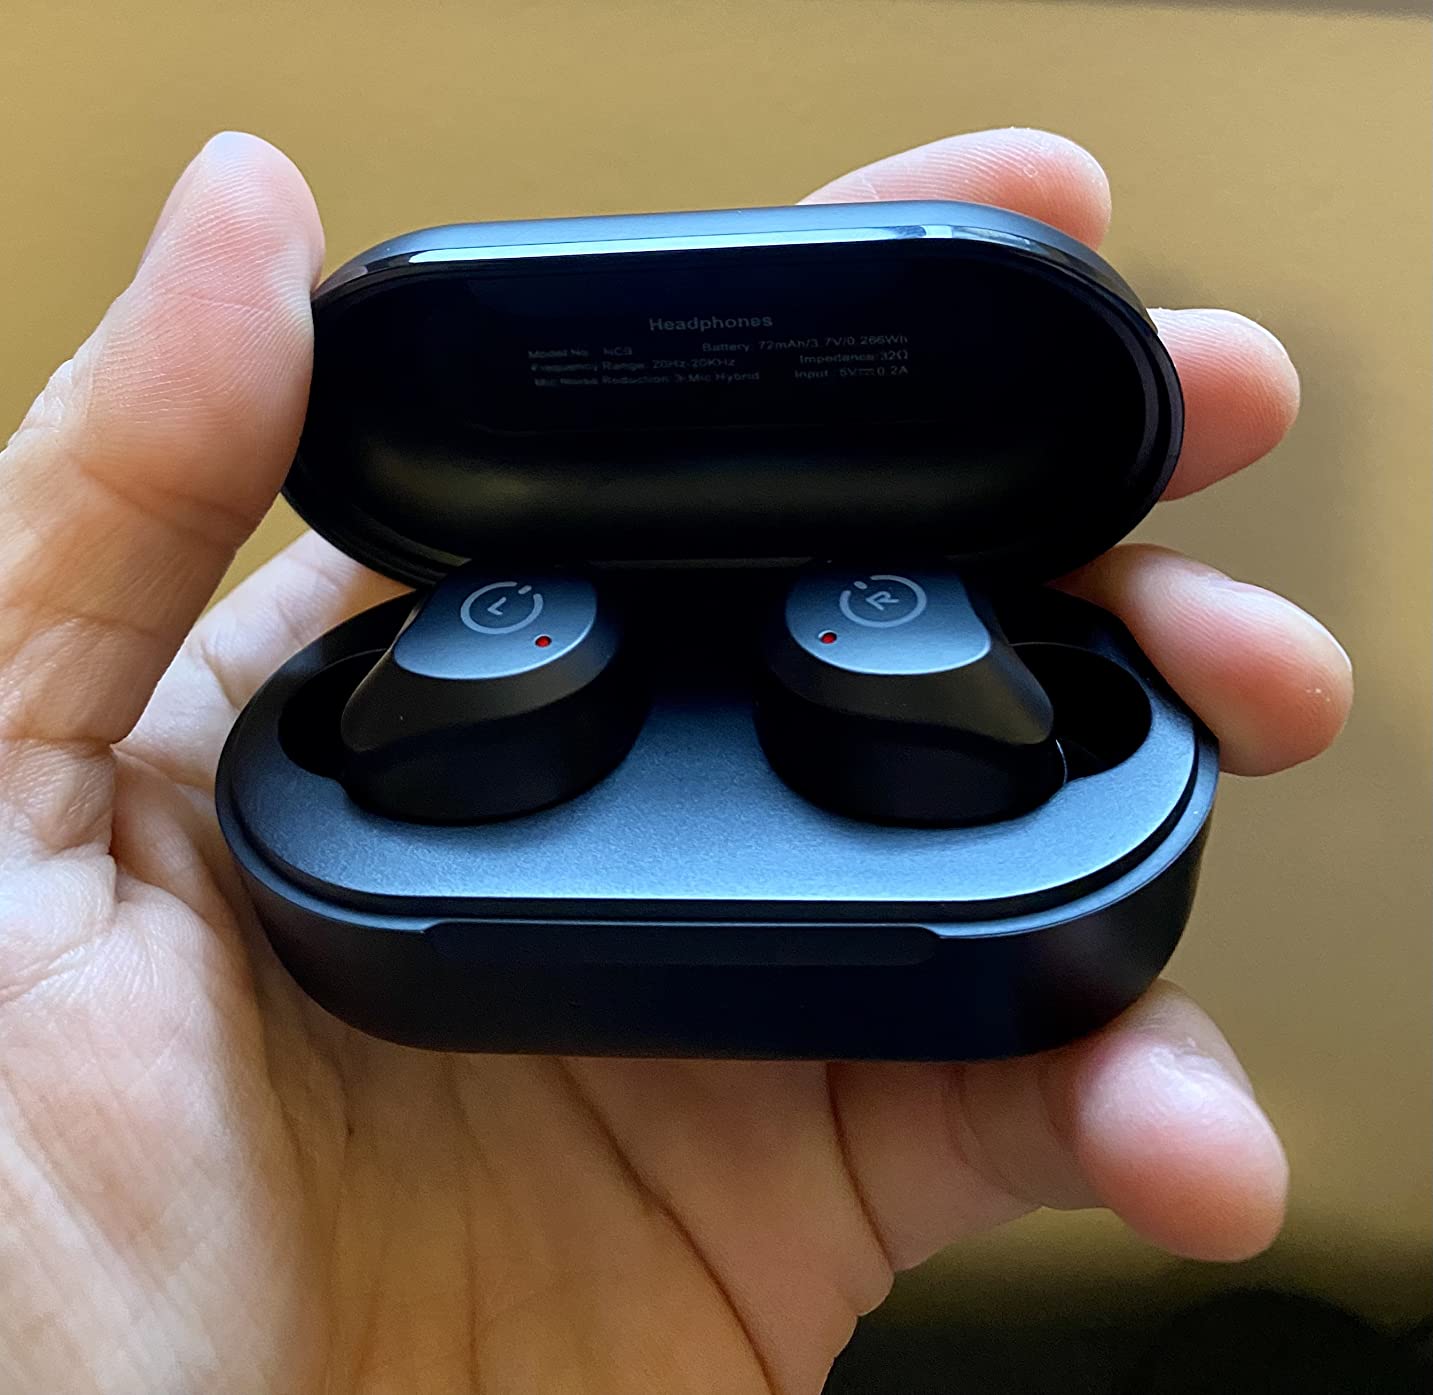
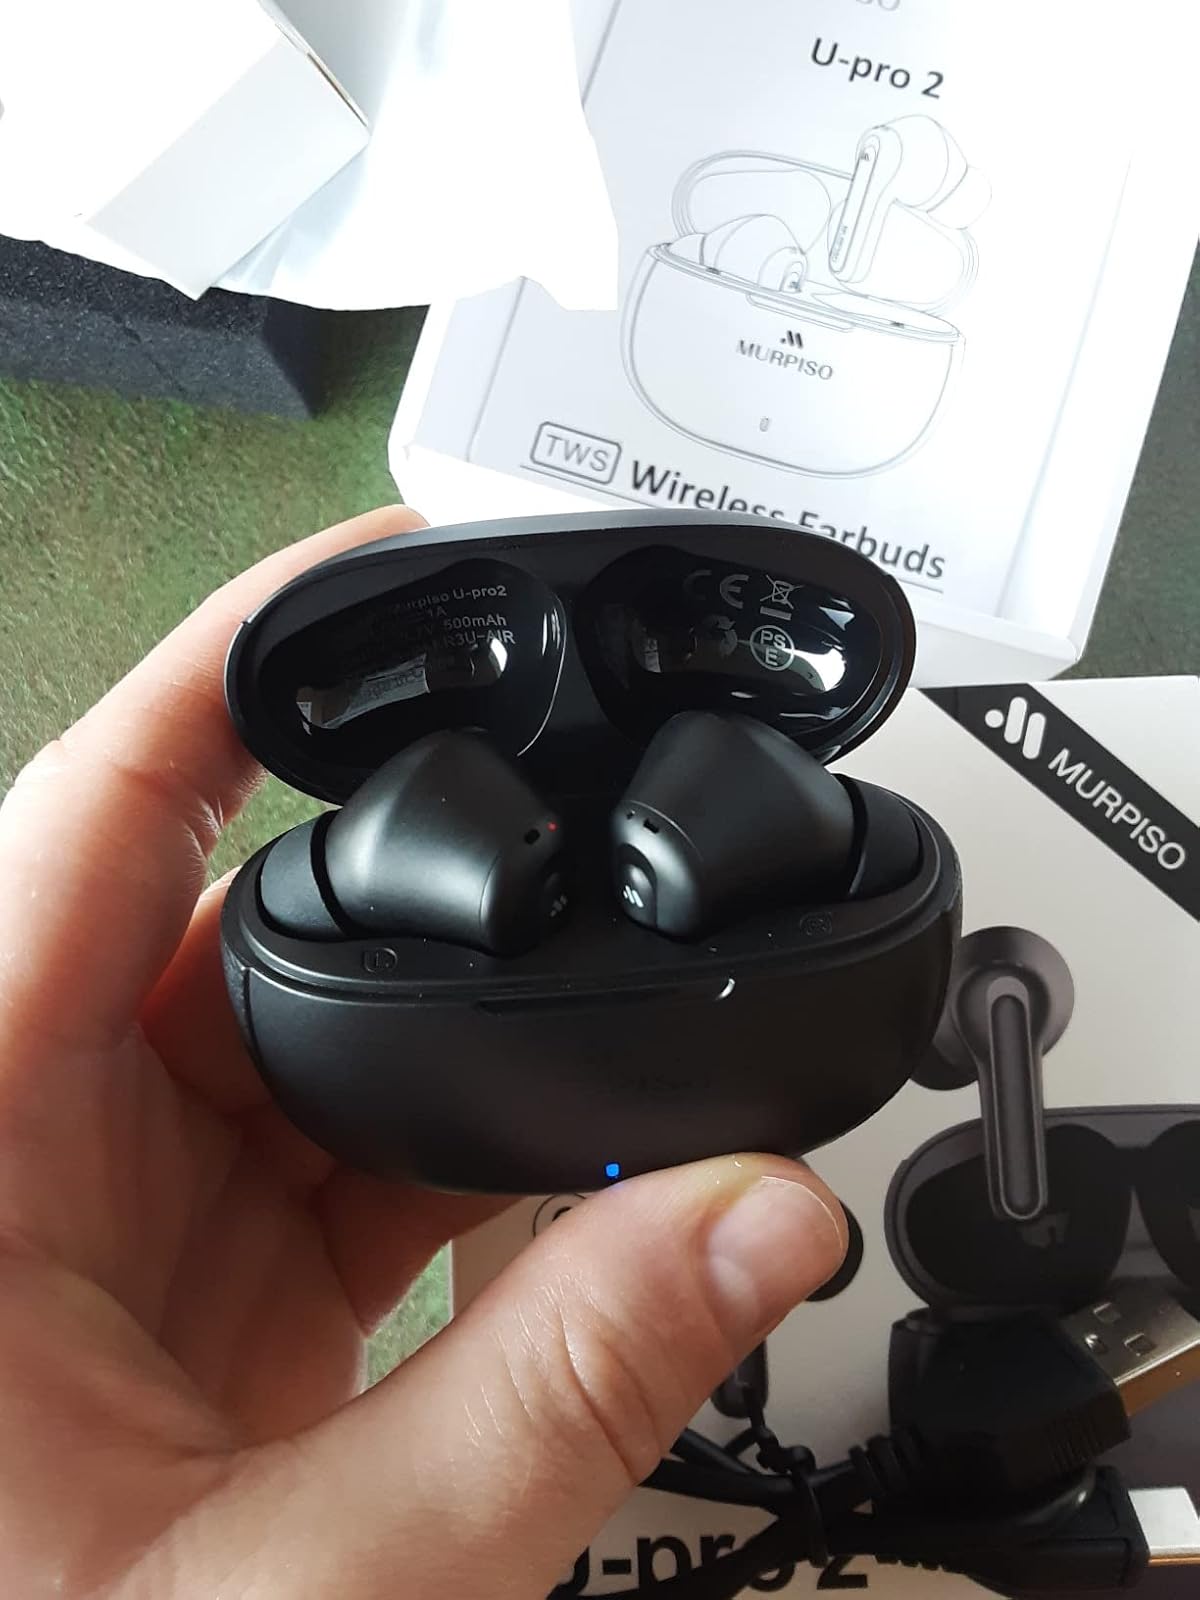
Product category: earbuds
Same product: no